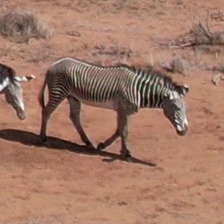
Pose orientation: right